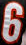
Number: 6